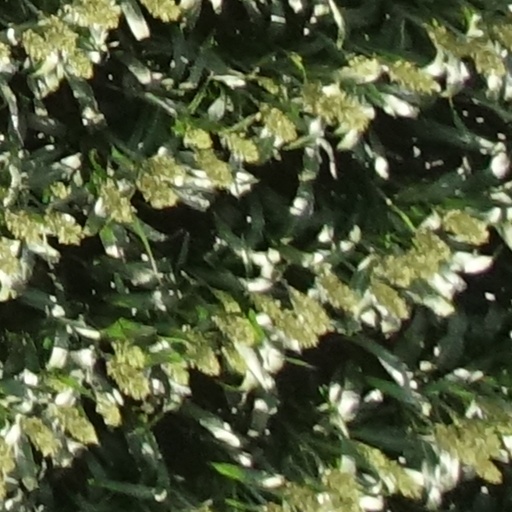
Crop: sorghum